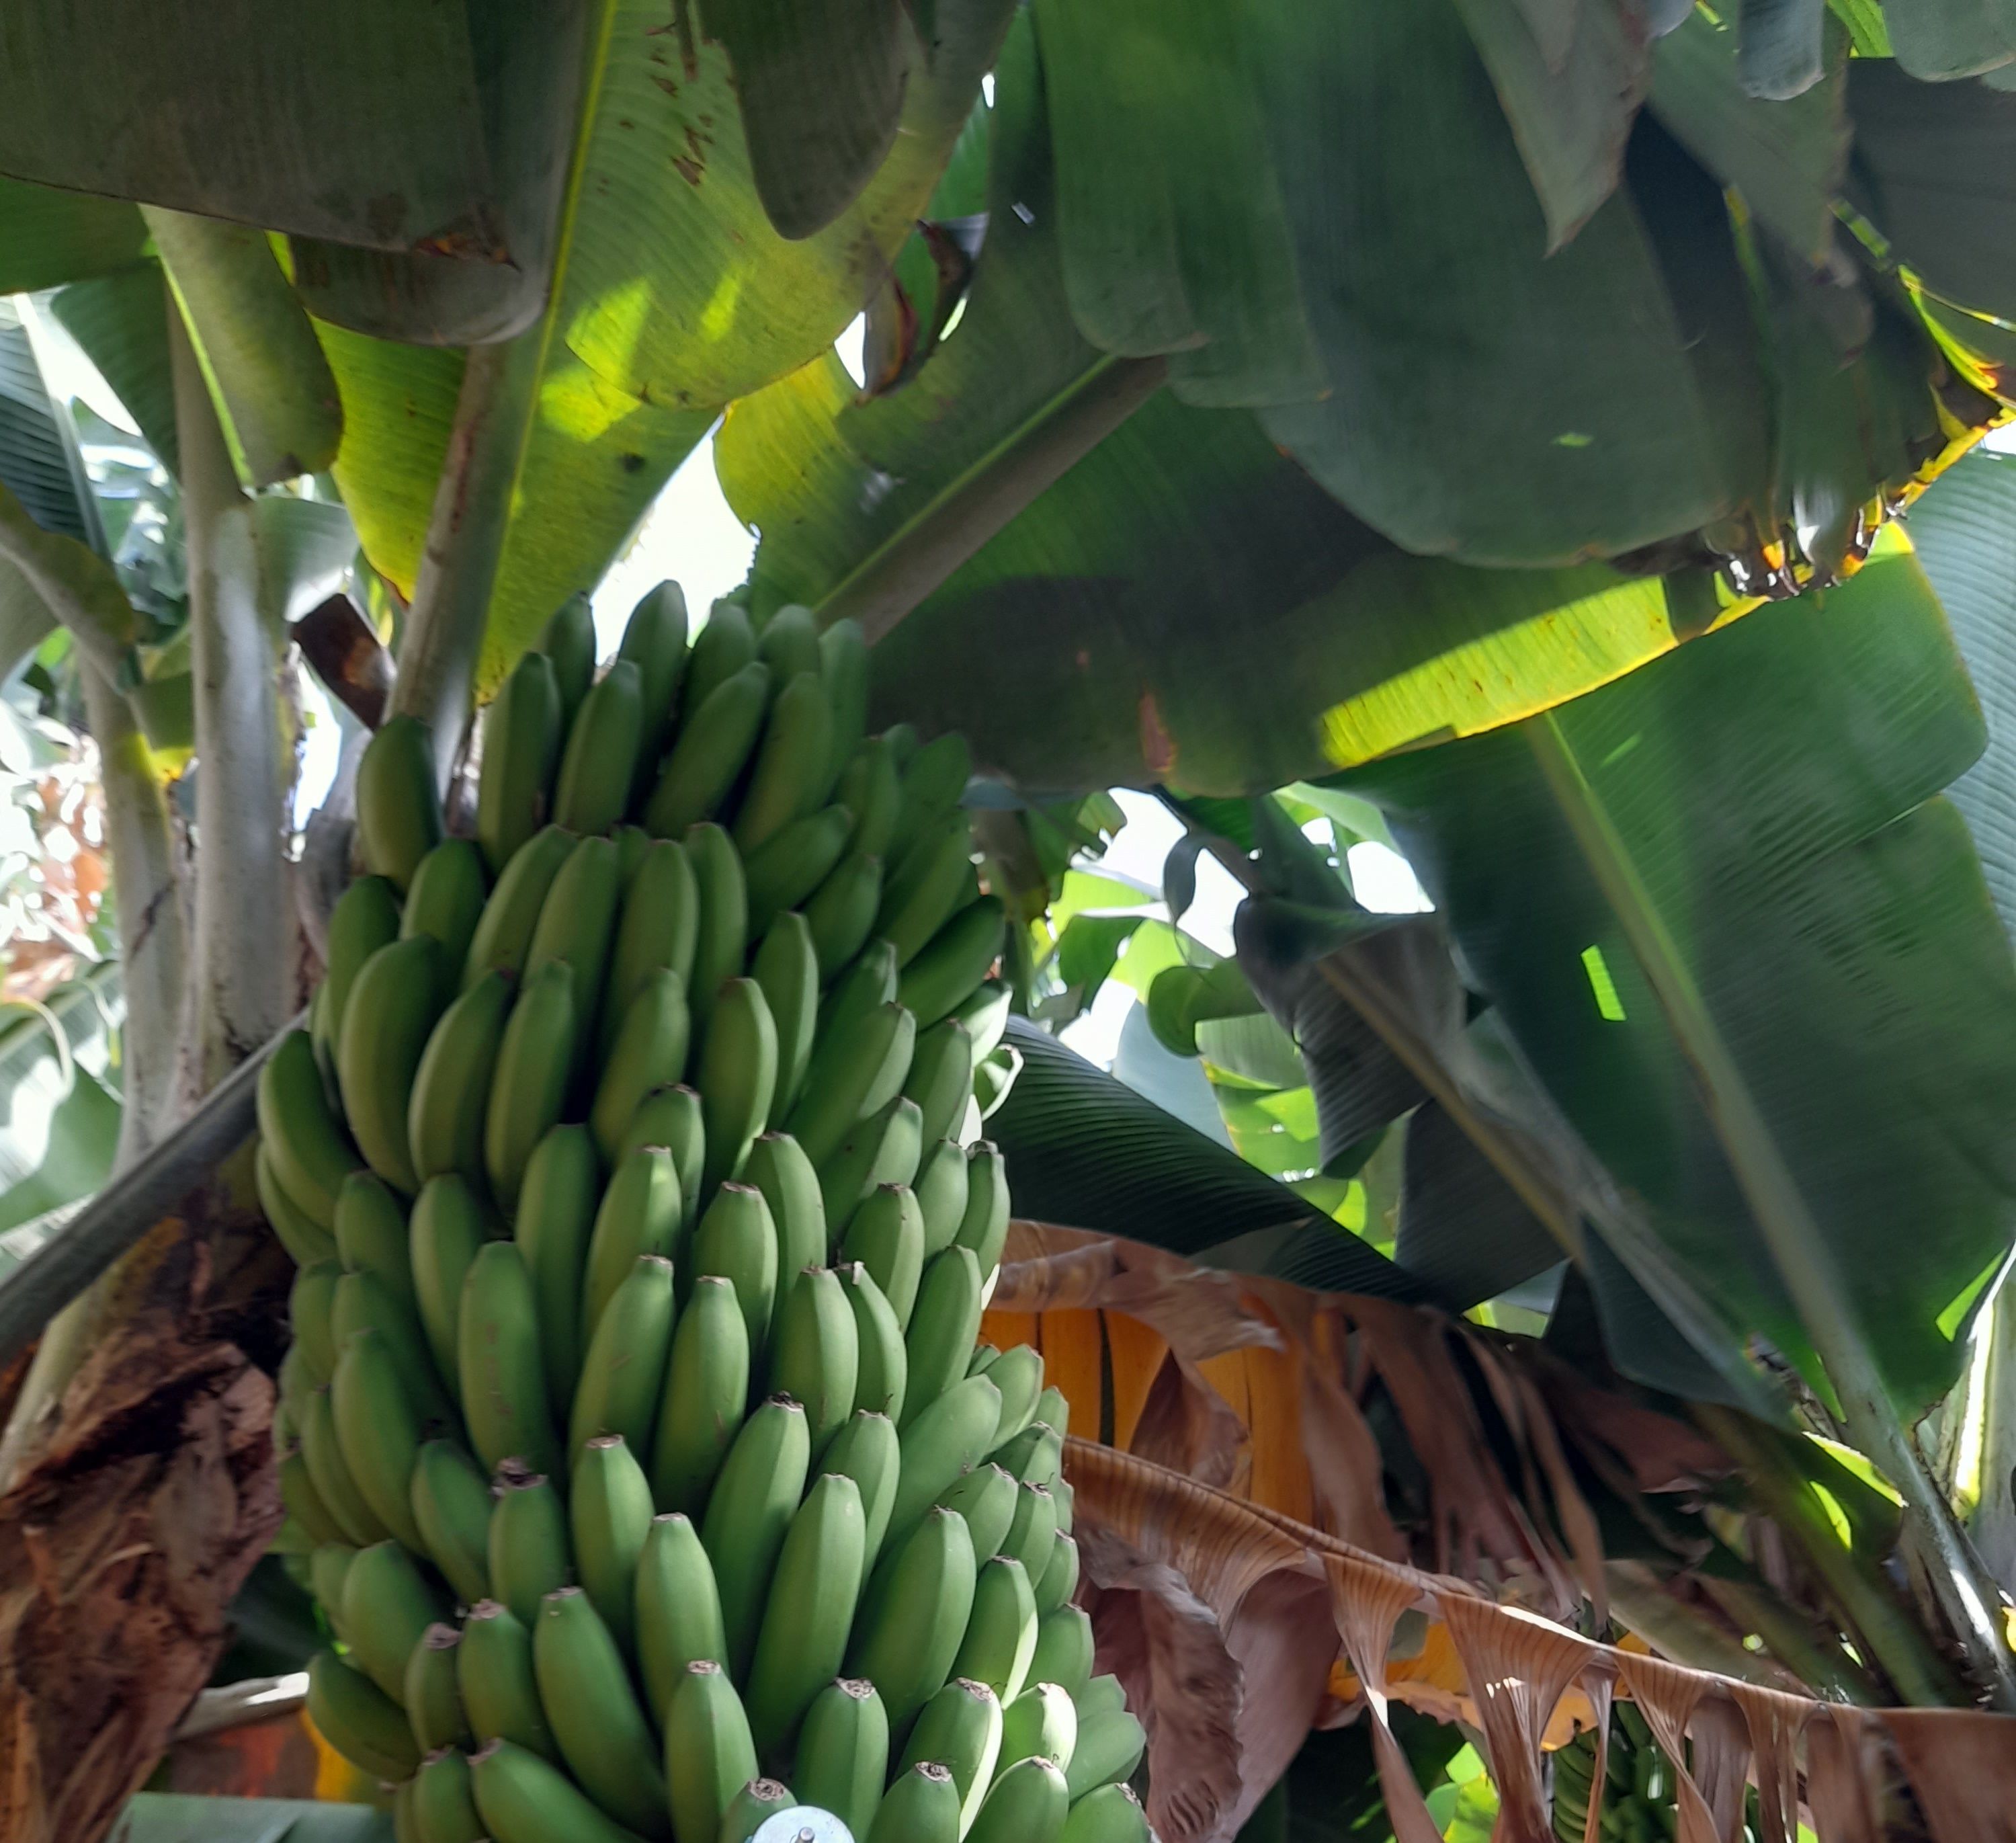
Label: Cut